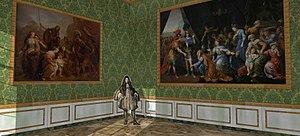
Antichambre du château de Meudon au temps de Louvois, avec les tableaux de Coriolan de Charles de La Fosse et de Pierre Mignard, Les reines de Perse aux pieds d'Alexandre.
Le château de Meudon, dit château royal de Meudon, palais impérial de Meudon ou Domaine national de Meudon, est un château français situé à Meudon, dans le département des Hauts-de-Seine. Il est notamment la résidence de la duchesse d'Étampes, du cardinal de Lorraine, d'Abel Servien, de Louvois ainsi que de Monseigneur, dit le Grand Dauphin, qui lui adjoint en annexe le château de Chaville. Incendié en 1795 et en 1871, le Château-Neuf, dont la démolition est un temps envisagée, est conservé pour sa majeure partie. Il est transformé à partir de 1878 en observatoire servant de réceptacle à une lunette astronomique, avant d'être rattaché à l'Observatoire de Paris en 1927.